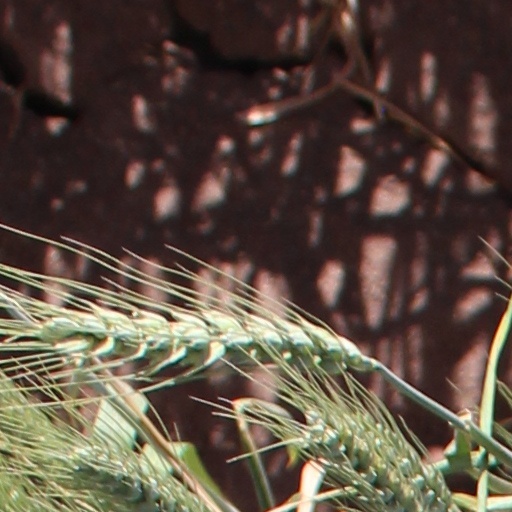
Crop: wheat